Zhenyuanlong

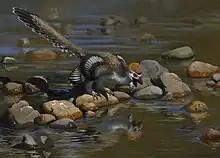
Life restoration of "Zhenyuanlong" depicted using its wings in a threat display, as suggested by the authors

"Zhenyuanlong" is considered by its authors to be a "rare and aberrant animal" compared to the related group of Liaoning dromaeosaurids to which it belongs, due to its large body size and short arms. It is the first demonstration of feather morphology in a short-armed dromaeosaurid, and is currently the largest known non-avian dinosaur with complex wings. Though the authors state that the animal is likely too big to fly, they also stress the importance of biomechanical modeling before drawing specific conclusions about the aerodynamic function (or lack thereof) of "Zhenyuanlong"'s wings.